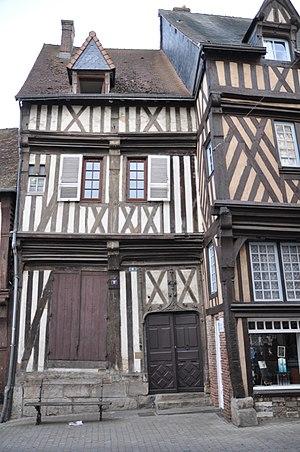
Immeuble normand avec une façade en bois typique situé au 8 rue Auguste Le Prévost à Bernay
Bernay est une commune française située dans le département de l'Eure en Normandie.
L'immeuble du 8 rue Auguste-Leprevost est un monument de la ville de Bernay dans l'Eure.
Cet article recense une partie des monuments historiques de l'Eure, en France.